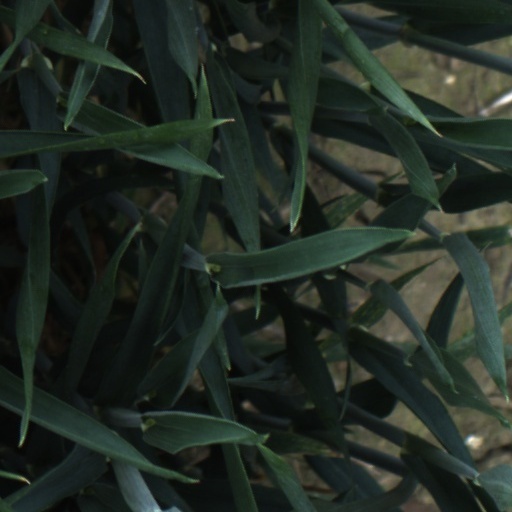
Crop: wheat